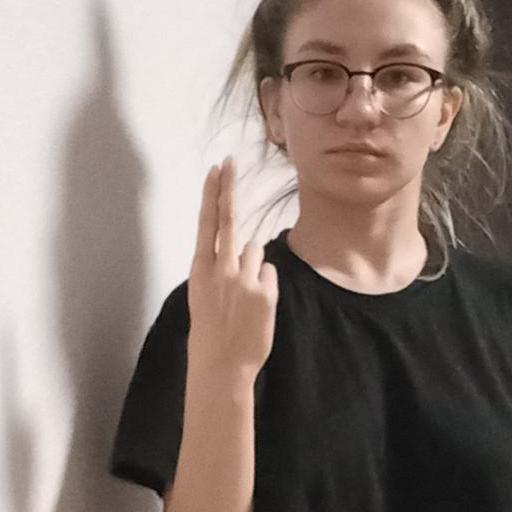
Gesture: two_up_inverted